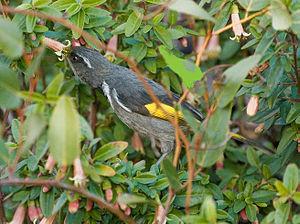
Le Méliphage à croissants est une espèce de passereaux de la famille des Meliphagidae. Le plumage est gris foncé avec des parties inférieures plus claires, des marques jaunes sur les ailes et un large croissant noir, entouré de blanc, de chaque côté de la poitrine. Le dimorphisme sexuel est faible, la femelle étant plus terne que le mâle. Les jeunes oiseaux sont similaires à la femelle, mais les marques jaune vif sont visibles sur les très jeunes mâles.